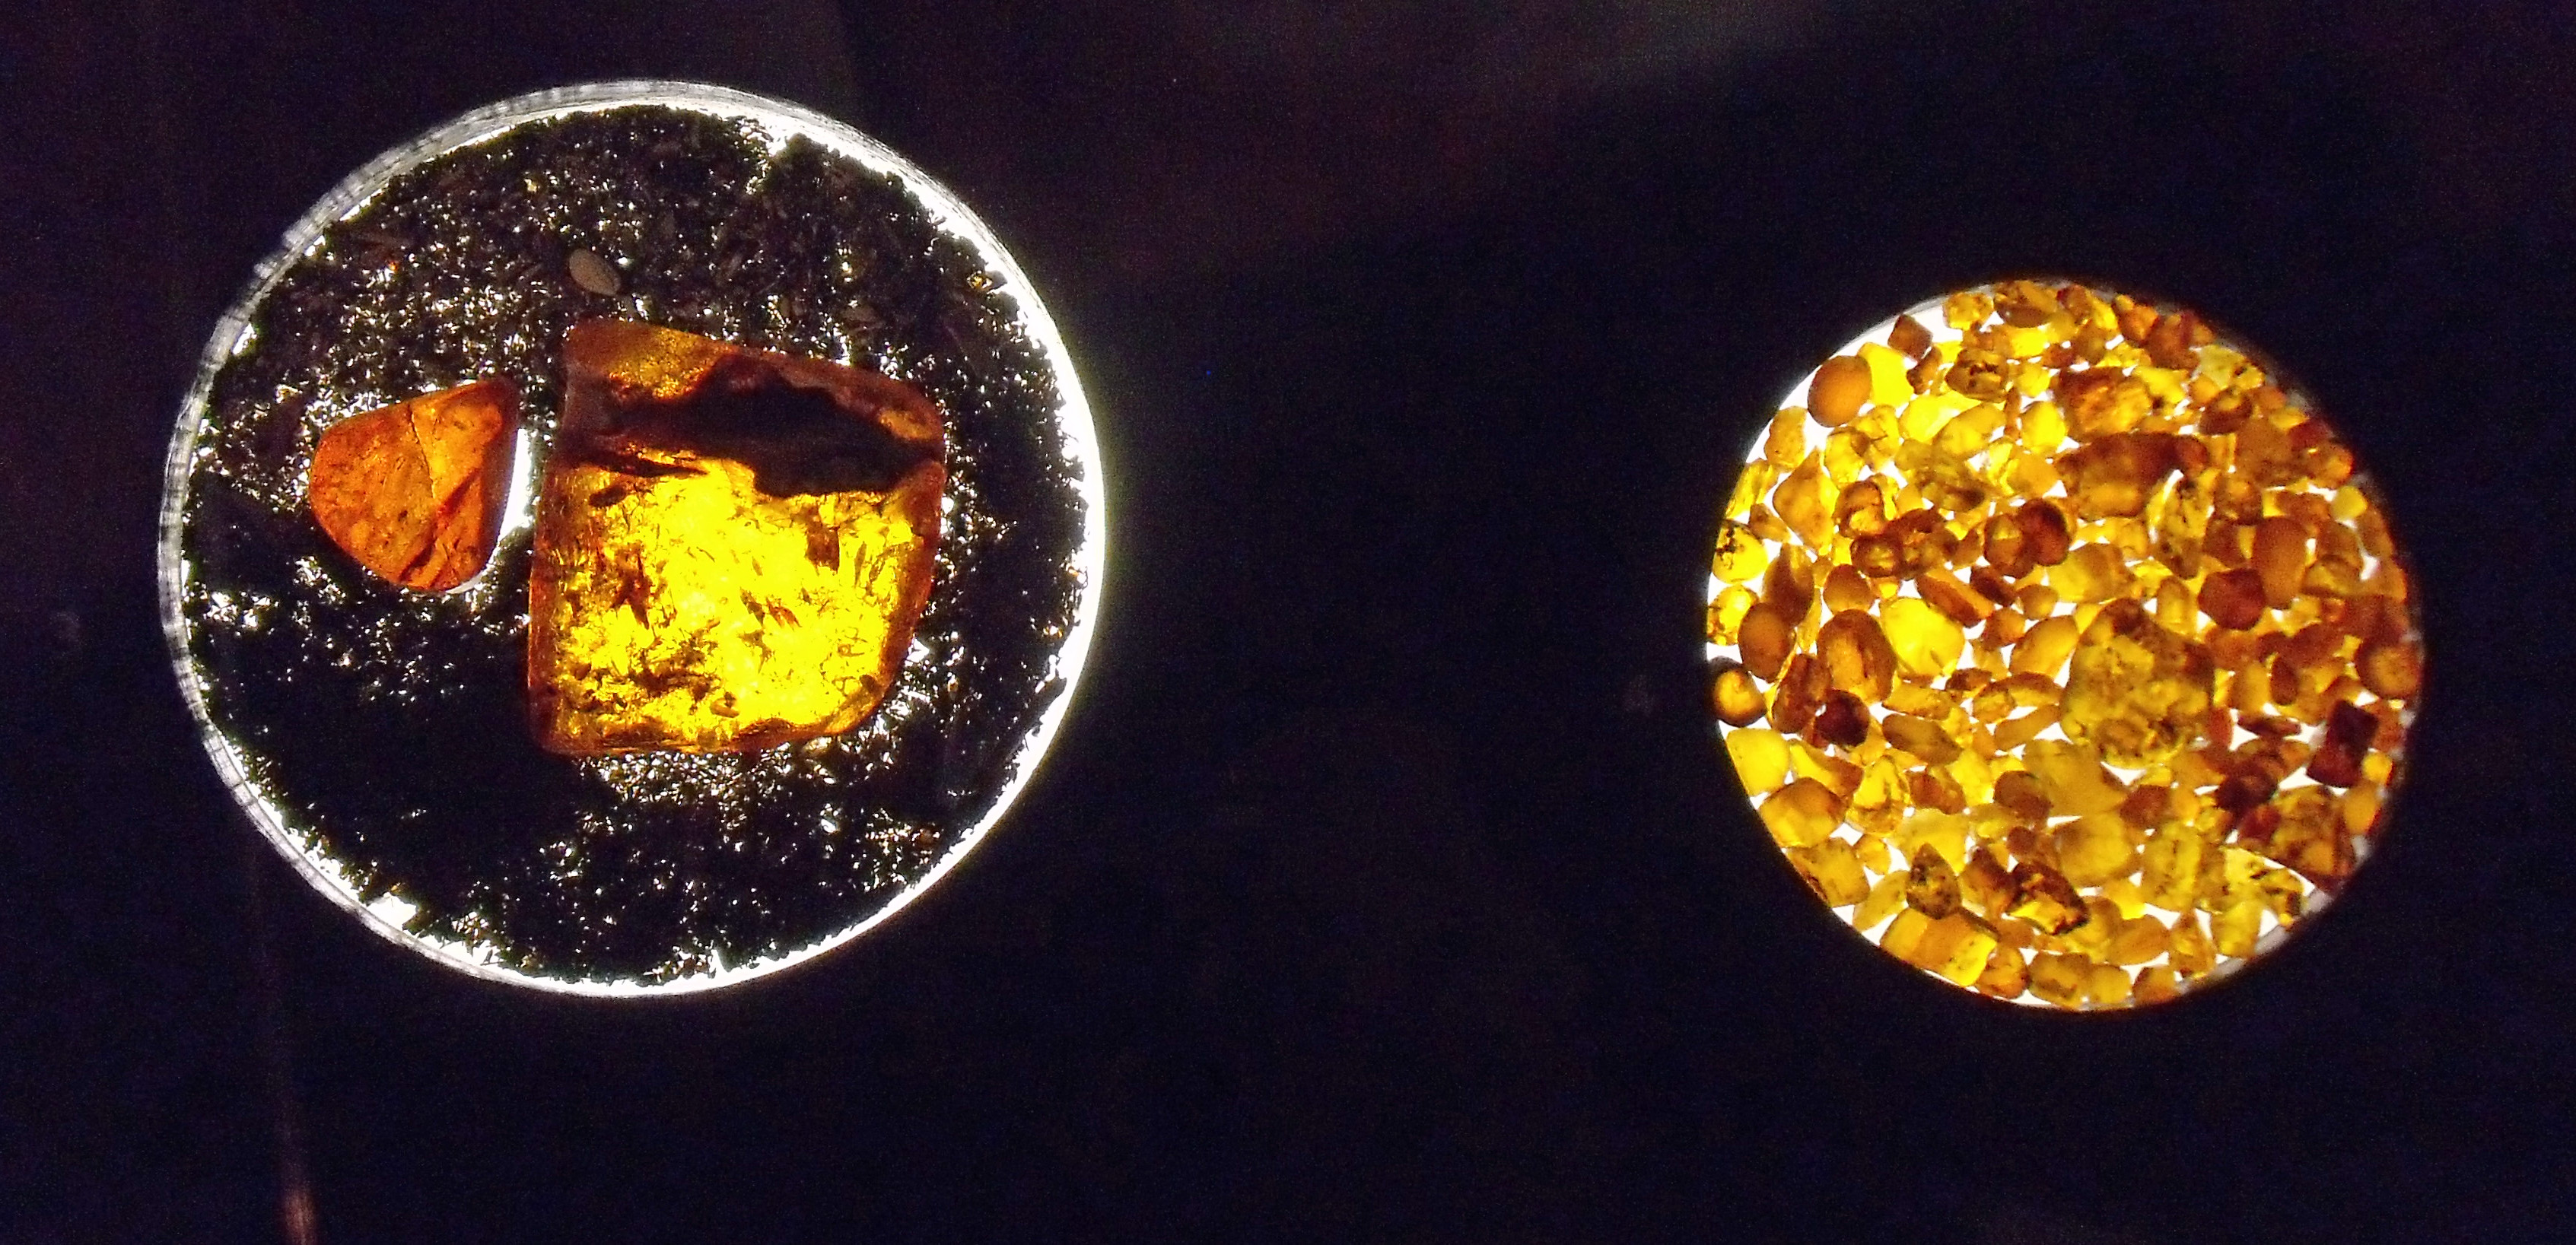
museum, yellow, circle, jewellery, gold, display, canada, backlit, diamond, noflash, manitoba, 2009, amber, gemstone, subarcticmike, specimen, behindglass, insitu, cedarlake, saskatchewanriver, cedarite, rarity, gemsocietyorg, fashion accessory